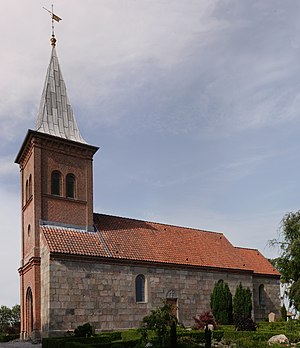
Trige Kirke
Trige Kirke
Trige Kirke
Trige Kirke er en kirke i Trige ved Randersvej i Trige Sogn, Århus Stift. Kirken er beliggende i Aarhus Kommune og ligger 13 kilometer nord for Aarhus C.